Mario de Maria

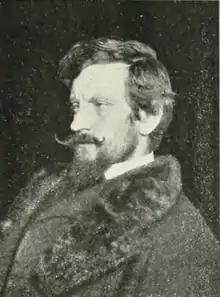
Mario de Maria

Mario or Marius de Maria (9 September 1852 – 1924) was an Italian painter, known for depicting nocturnal landscapes, and gaining the label by the contemporary poet Gabriele D’Annunzio, as the "painter of moons".